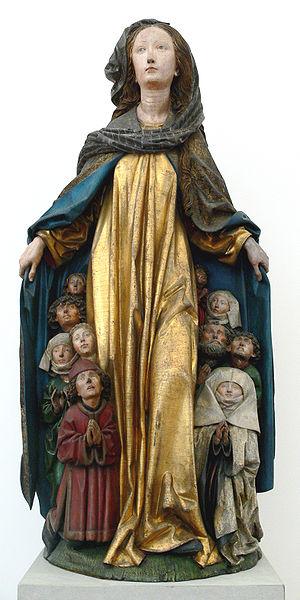
Michel Erhart ou Michael Erhart, né entre 1440 et 1445 et mort après 1522 à Ulm, est un sculpteur sur bois et sur pierre allemand de style « gothique tardif » qui a travaillé et vécu à Ulm. Il est un membre éminent de l'école d'Ulm.